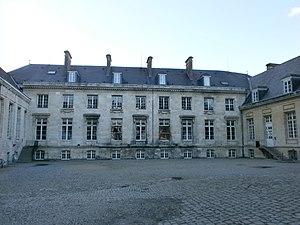
Ancien palais épiscopal d'Amiens, aujourd'hui école de commerce.